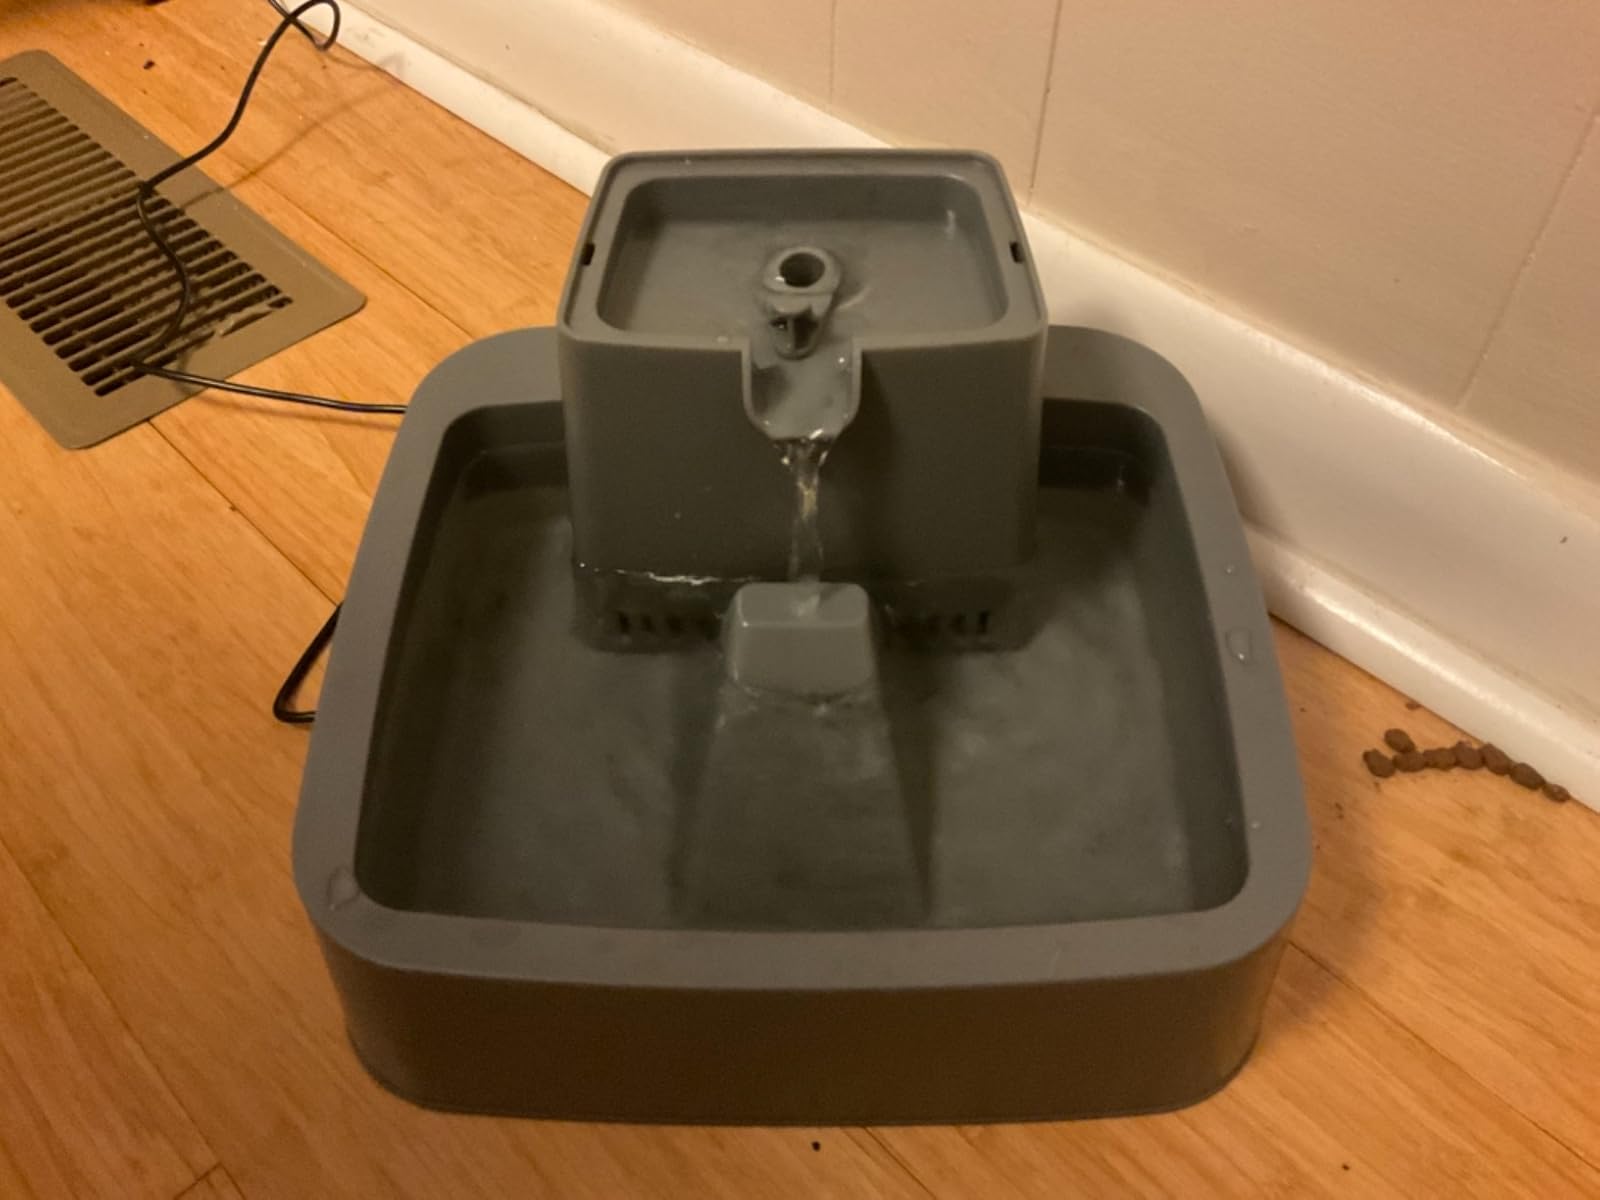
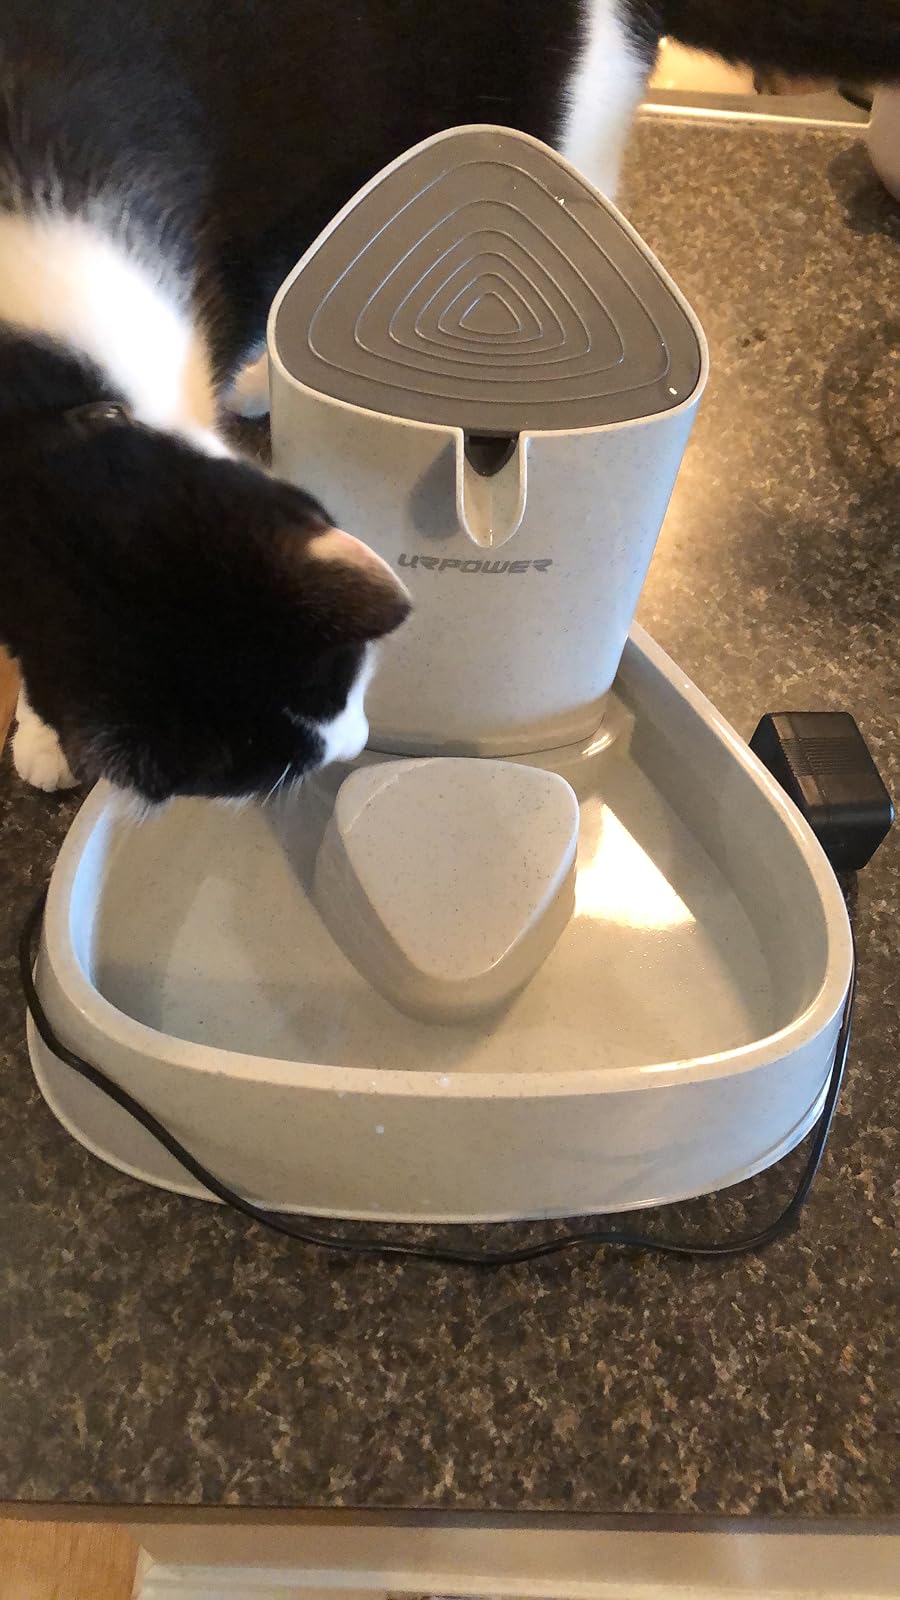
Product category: items_bowl
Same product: no